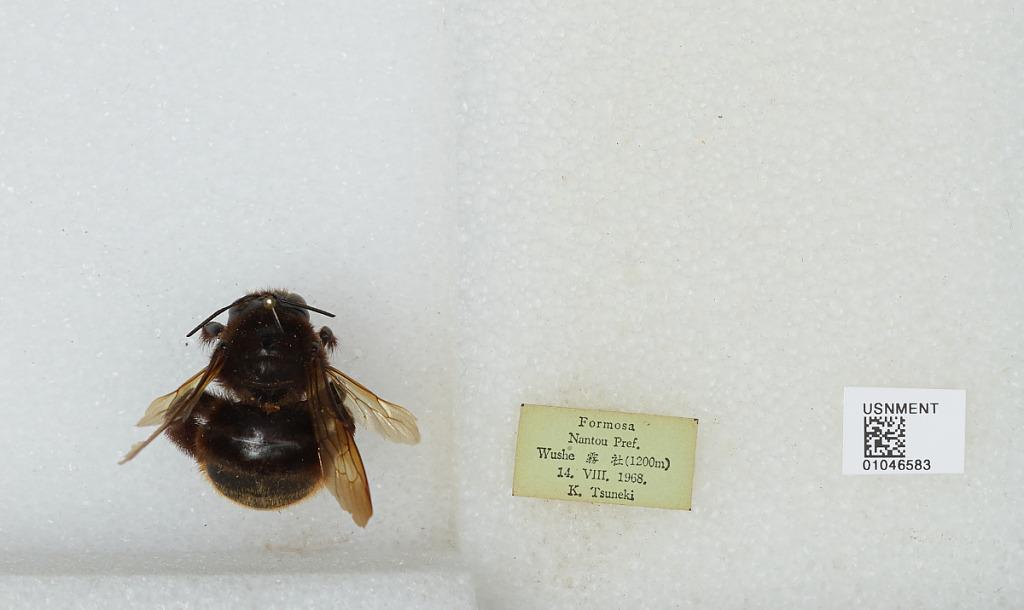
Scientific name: Bombus sp.
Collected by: K. Tsuneki
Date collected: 1968-8-14
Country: Taiwan
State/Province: Taiwan
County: Nantou
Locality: Wushe